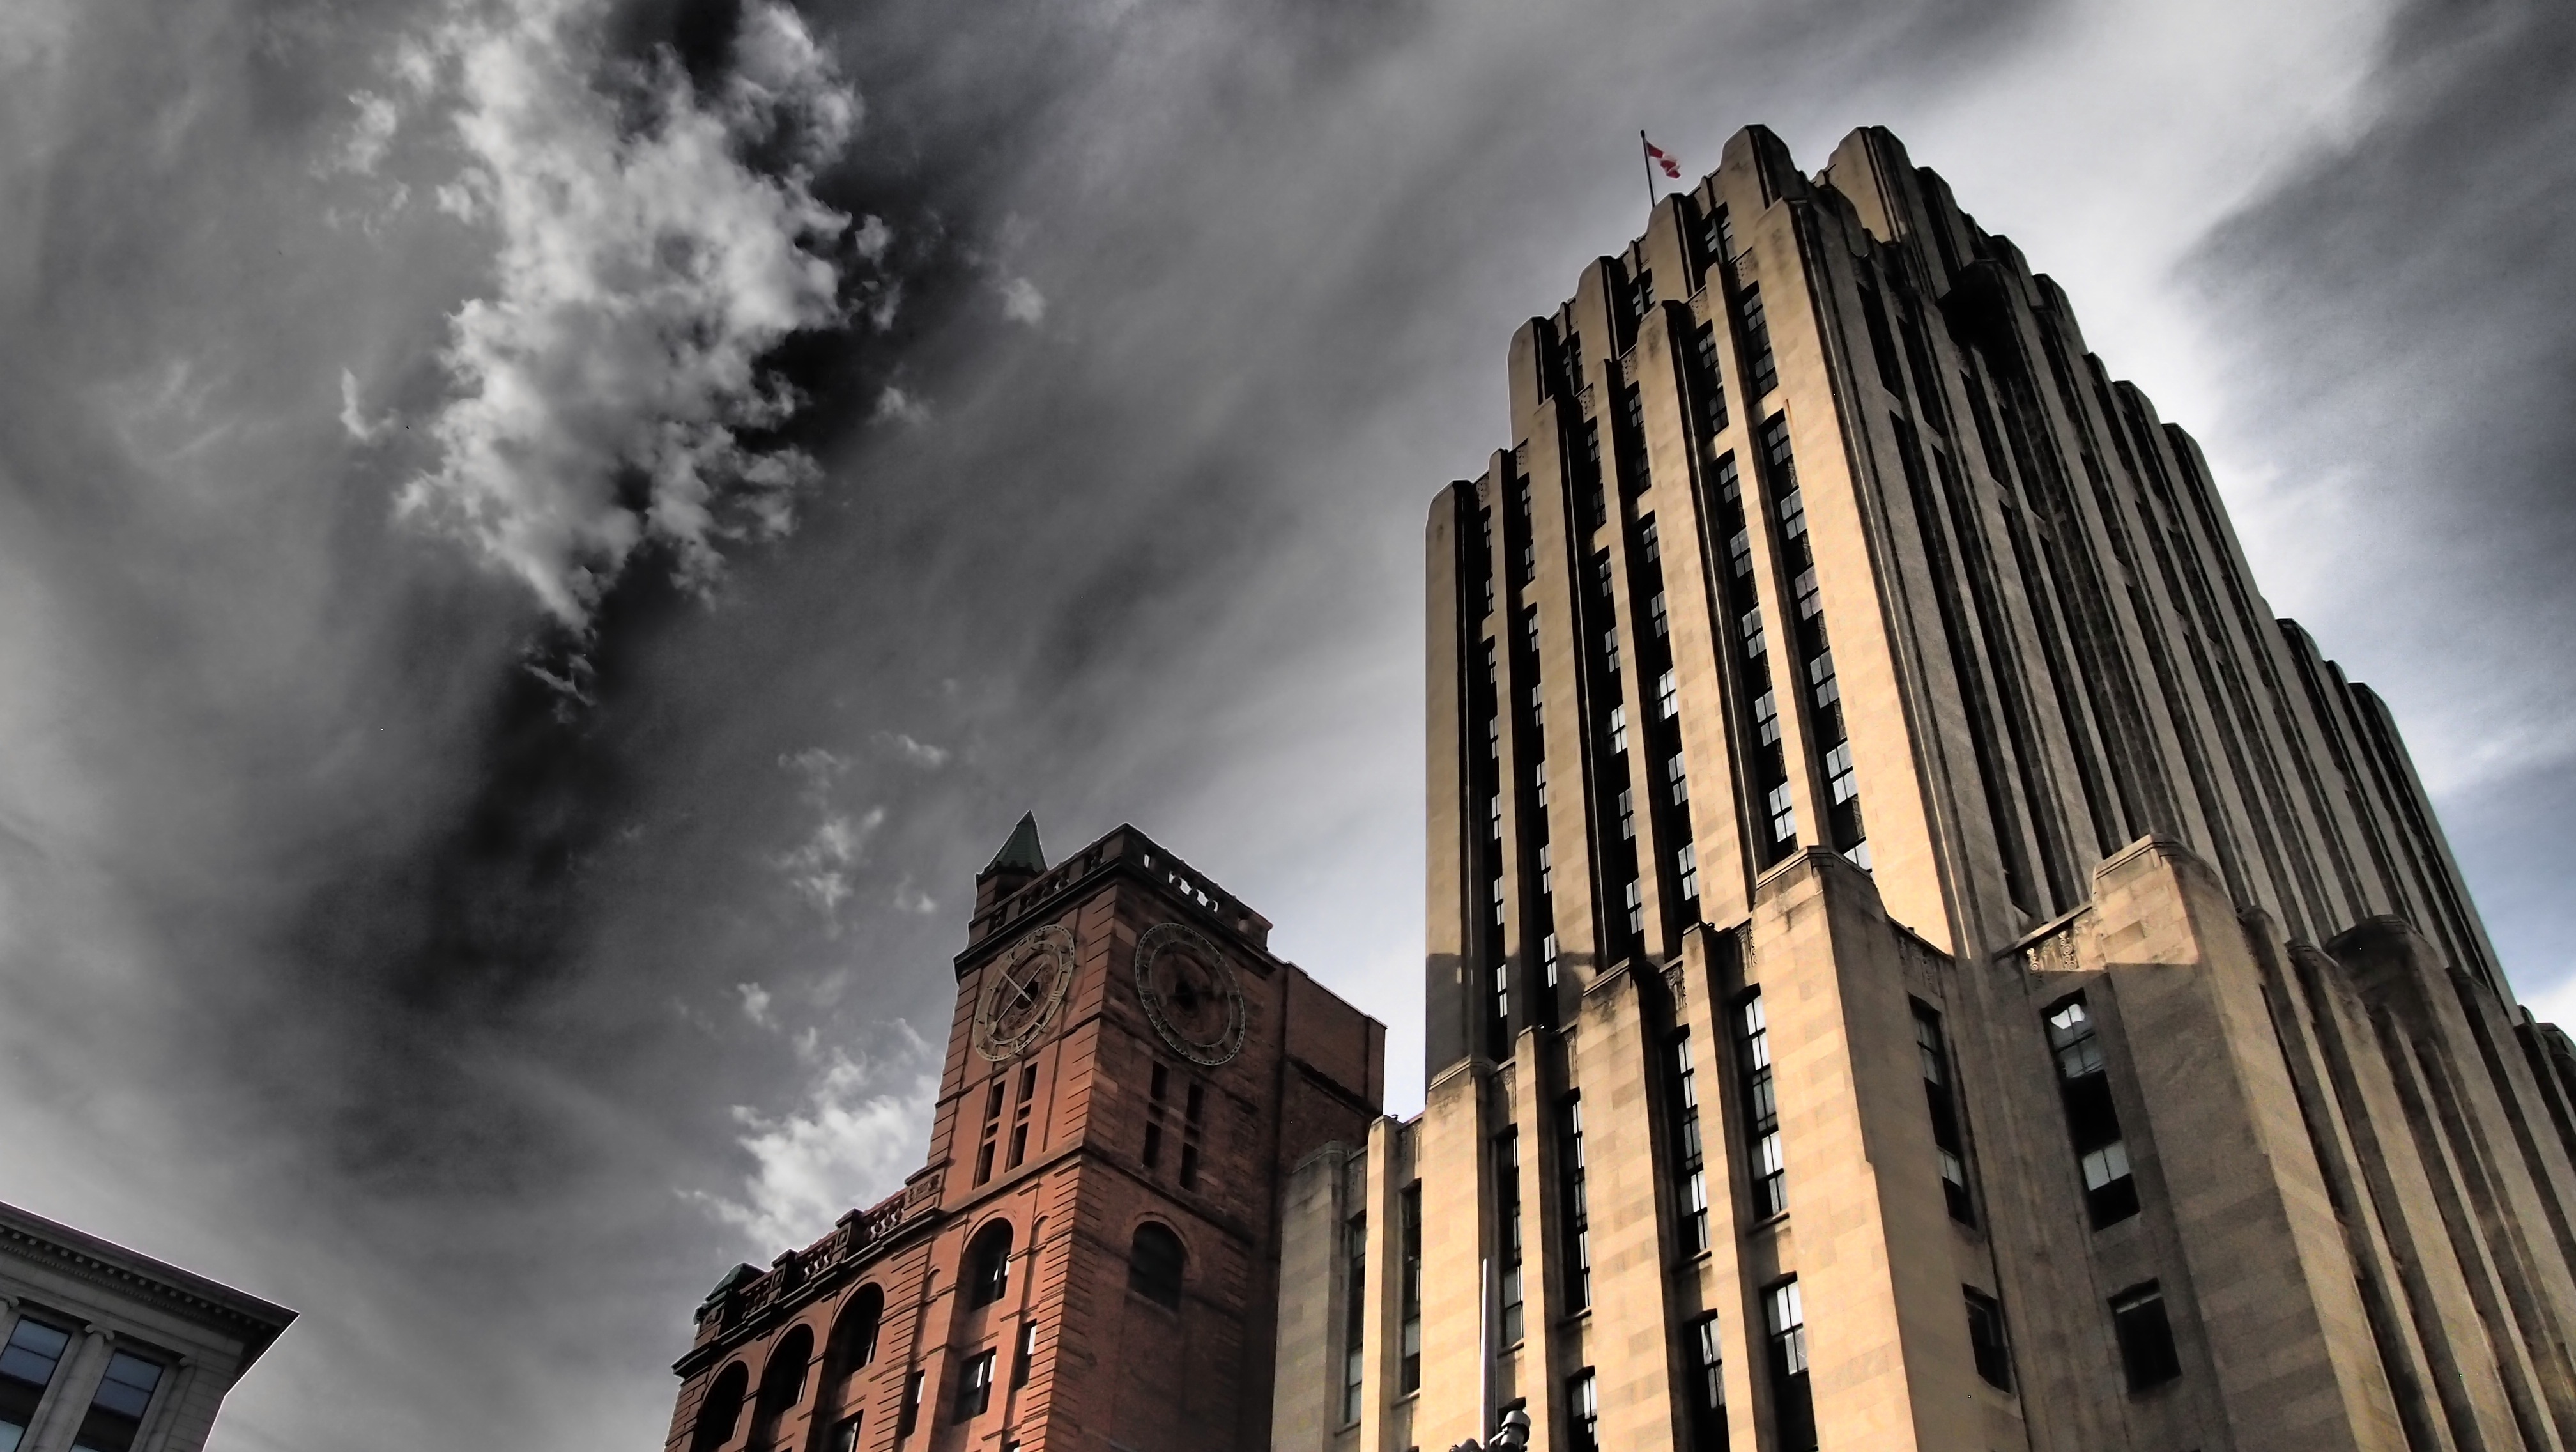
cloud, architecture, sky, city, skyscraper, cityscape, tower, landmark, cathedral, attraction, trip, place of worship, temple, canada, spire, montreal, metropolis, cities